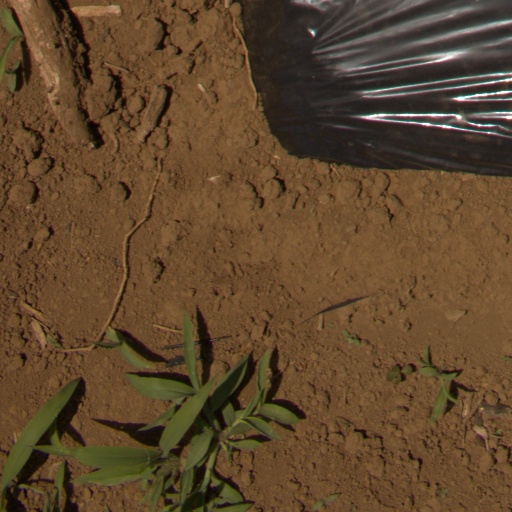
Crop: Jerusalem artichoke